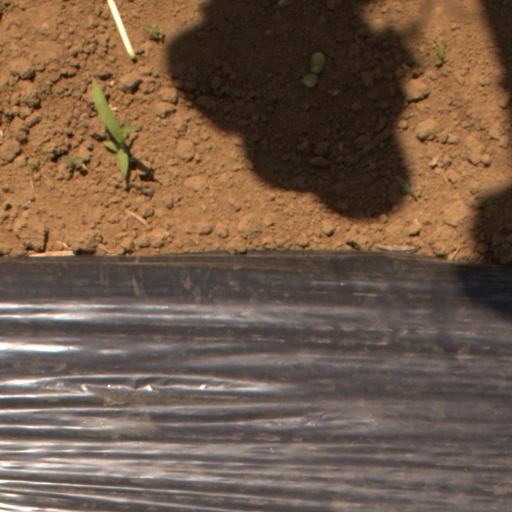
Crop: Jerusalem artichoke